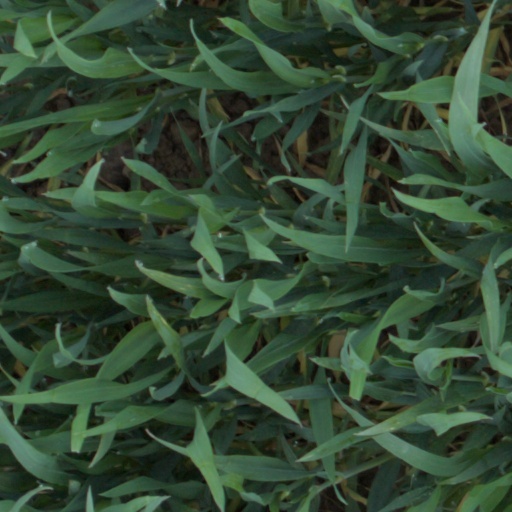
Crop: wheat